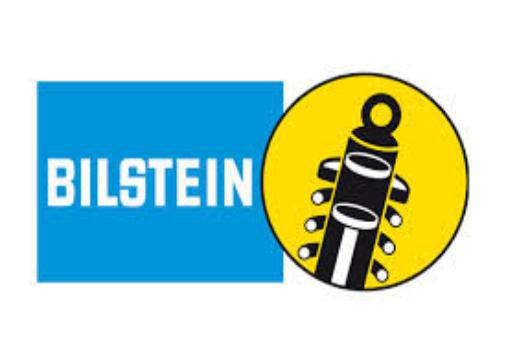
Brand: Bilisten
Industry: Transportation